John Martin (pioneer)

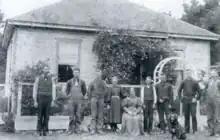
The original house on the John Martin Ranch, with Stewart/Martin family members, (standing l-r) Joseph, Will, Carmel, Isabel, Elizabeth is seated, Roy, Robert, James, and Andrew. (1870s)

Martin married Elizabeth Hislop Stewart (1840-1916) on February 10, 1871, in Middlesex, Ontario, Canada, while he was visiting Canada. She was a widow with three sons. Martin and Elizabeth had six children together in 12 years.